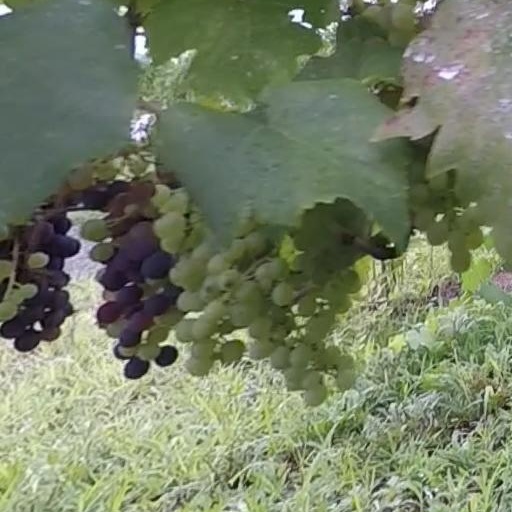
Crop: grape